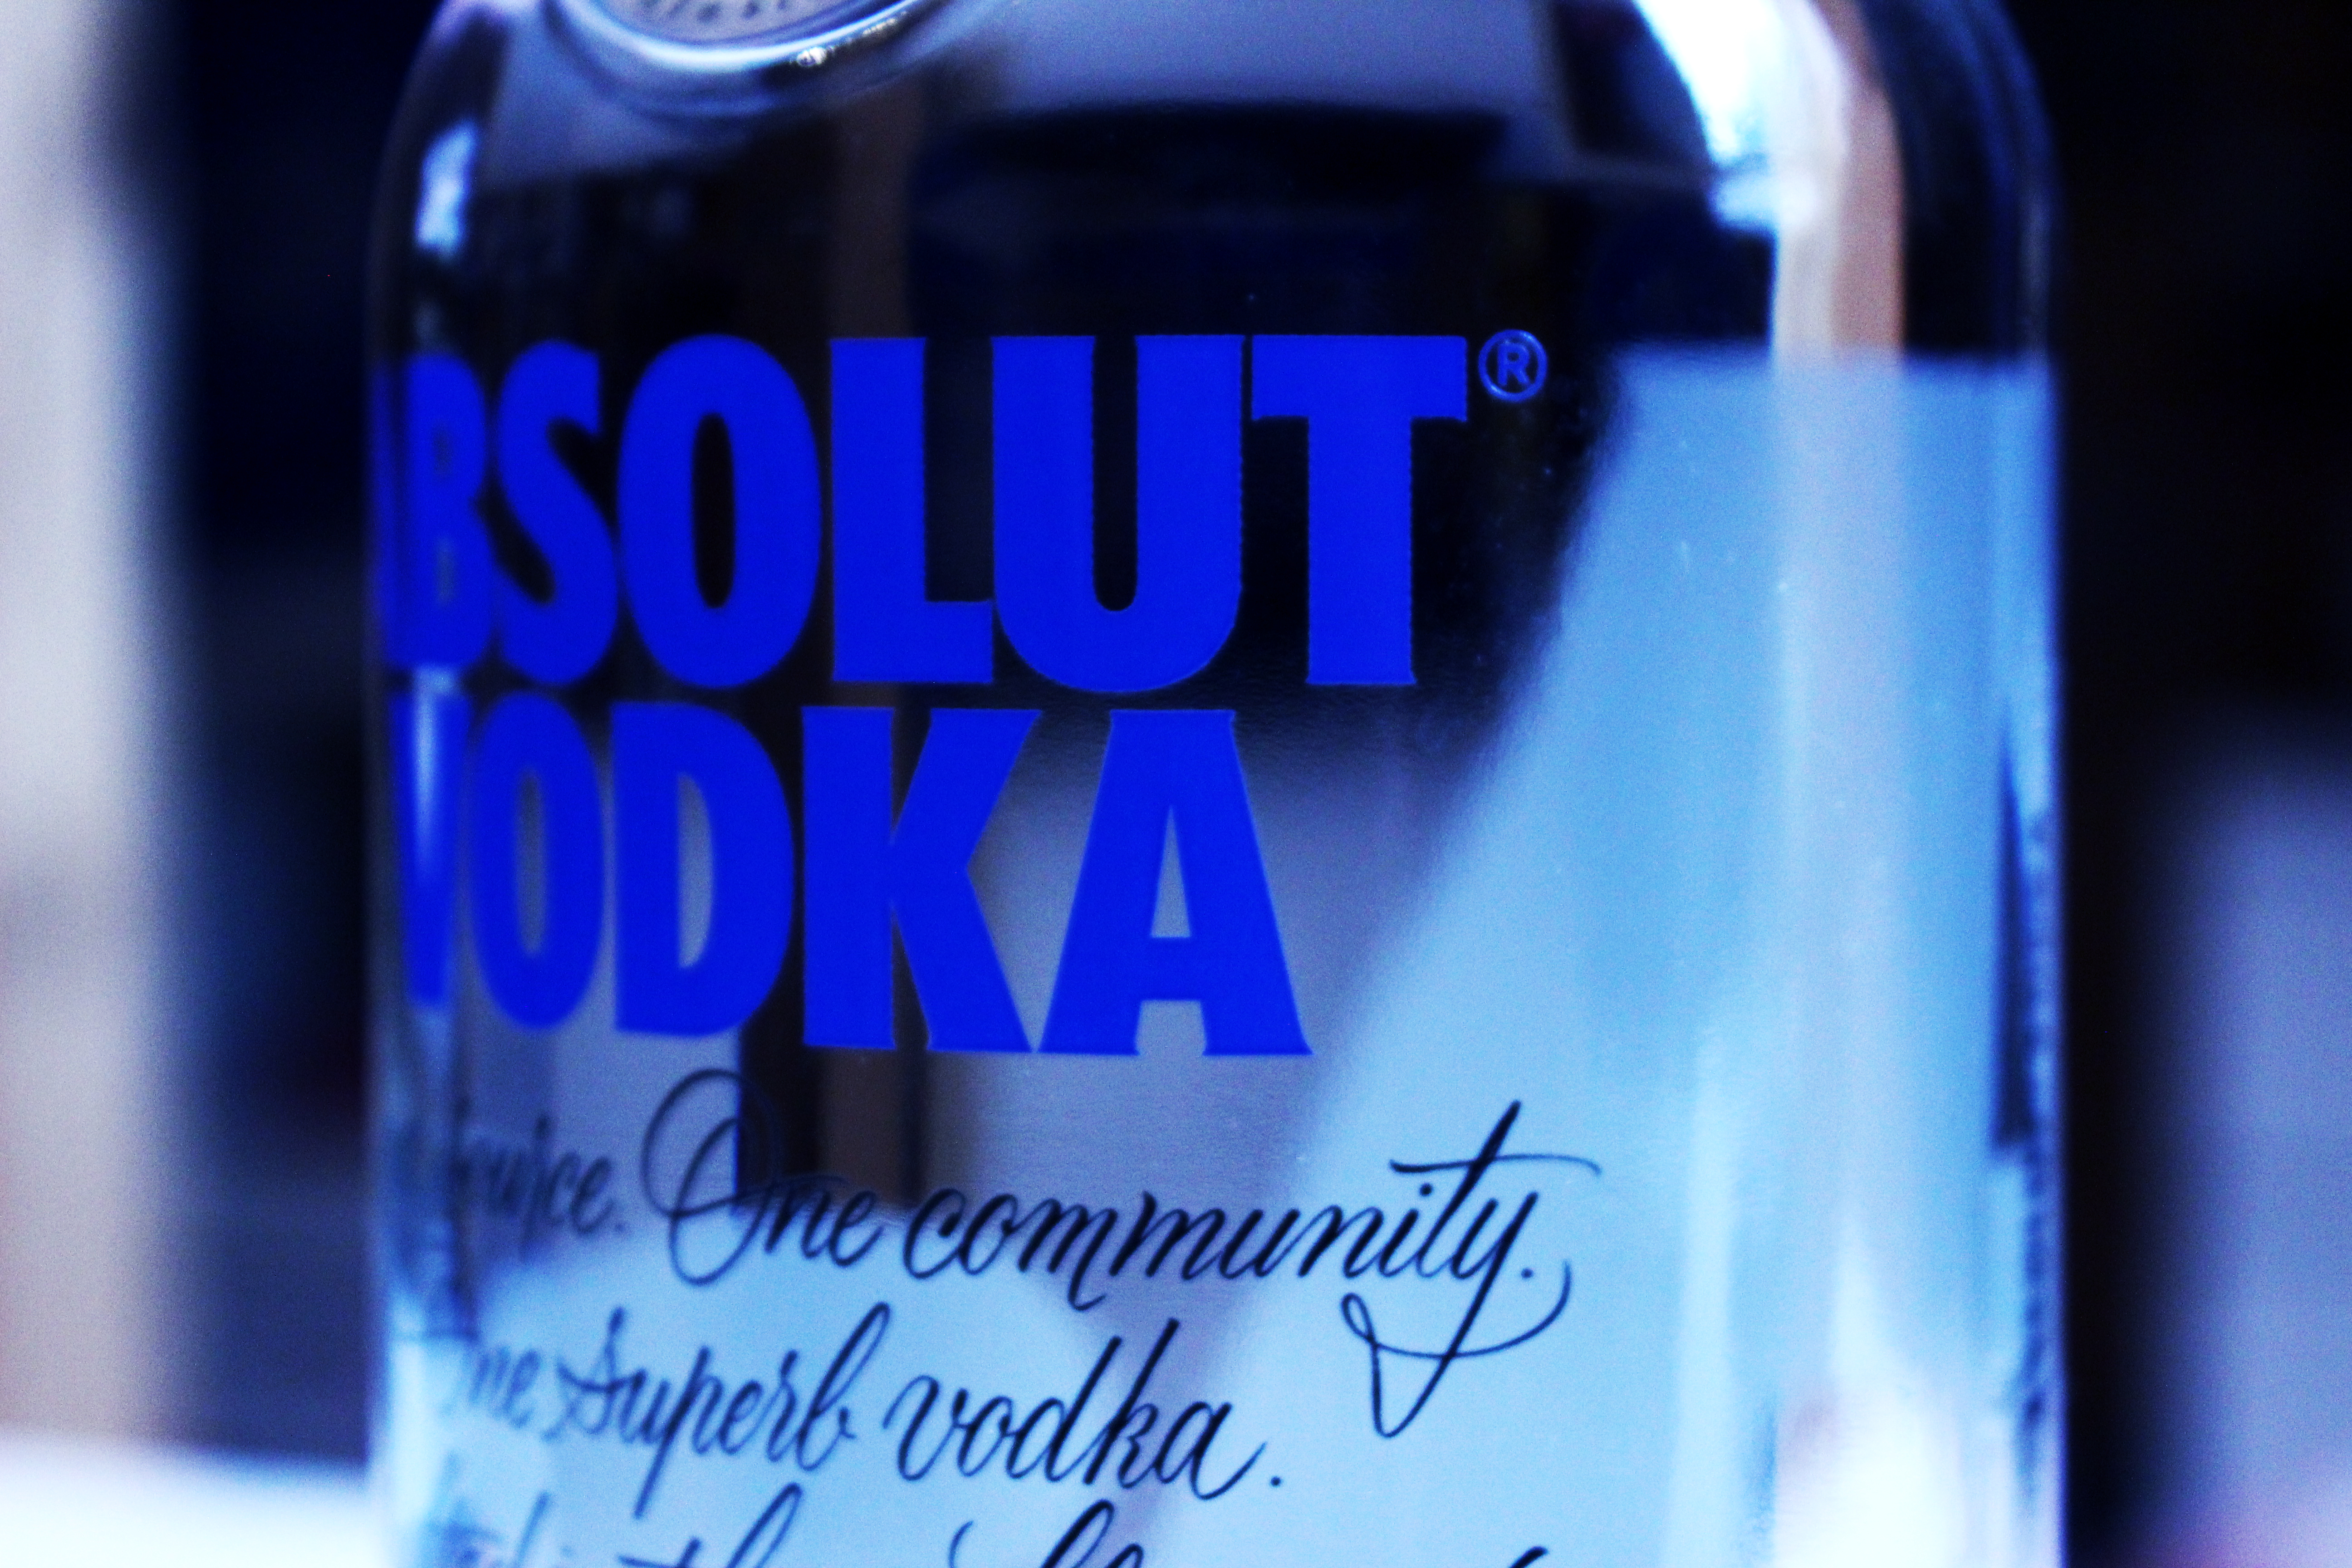
absolute vodka, vodka, alcohol, blue, bottle, bottle of alcohol, drink, cobalt blue, liqueur, product, distilled beverage, alcoholic beverage, water, Skyy vodka, Absolut vodka, electric blue